Model Town, Lahore

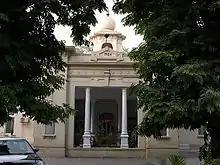
Model Town Club is a club for the residents similar to Lahore Gymkhana.

A preliminary committee of 21 members was formed under the chairmanship of Khan Bahadur Sir Sh. Abdul Qadir to frame the by-laws and to carry out other necessary work associated with the formation of the society. As a result, The Cooperative Model Town Society Limited was formed and subsequently registered under the Cooperative Societies Act II of 1912 in 1924. The principle aims of the Society were: